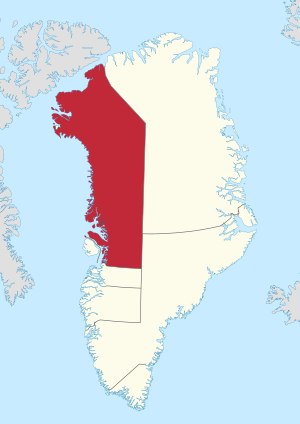
Avannaata Kommune
Avannaata Kommune
Avannaata er en ny kommune i Grønland etableret 1. januar 2018 ved delingen af den tidligere Qaasuitsup Kommune, den har et areal på 522 700 km² og omkring 10.600 indbyggere. Rådhuset ligger i Ilulissat. Kommunen omfatter den nordvestligste del af Grønland. Øst for kommunen ligger Grønlands Nationalpark, mod syd ligger Qeqertalik Kommune. Sydøstlig grænser den til Sermersooq Kommune. Inde i kommunen befinder sig det kommunefrie område Pituffik.